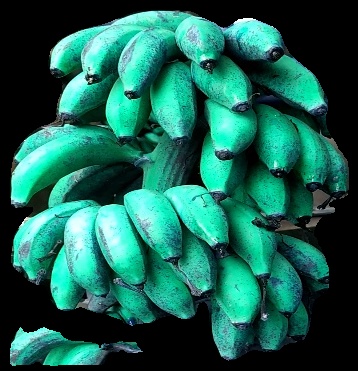
Variety: rasbale
Grade: grade3